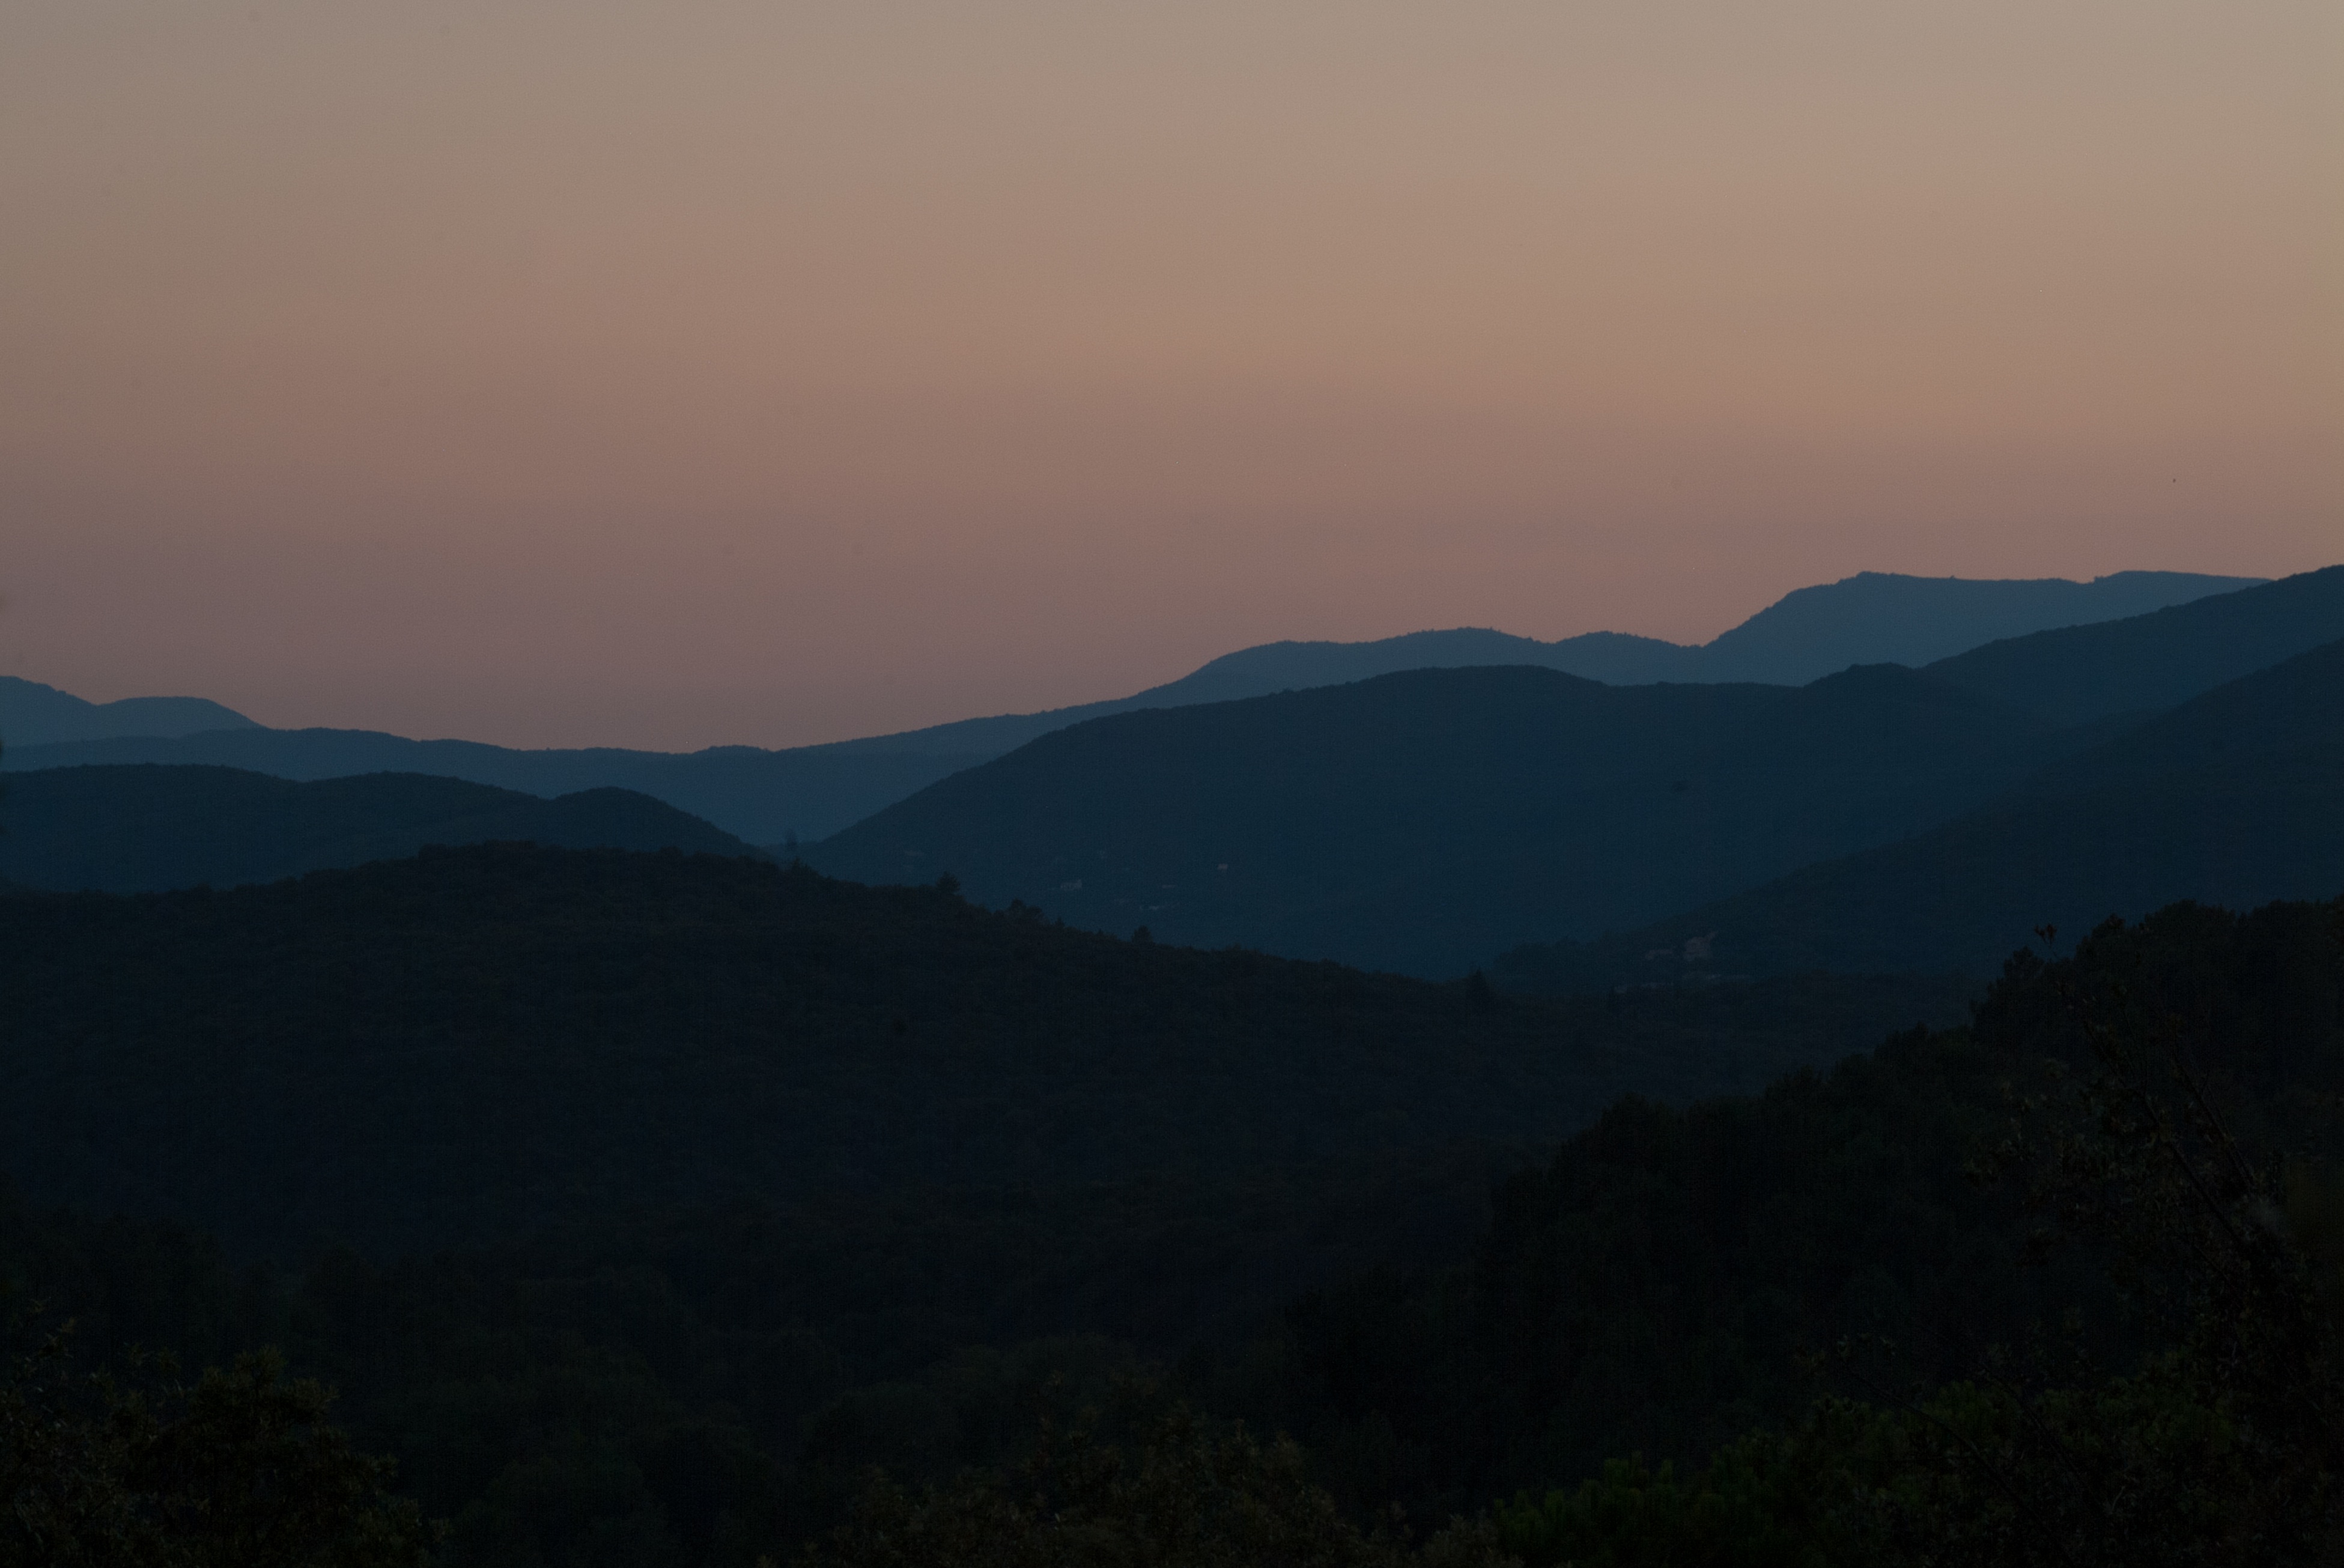
wilderness, mountain, sunrise, sunset, mist, morning, hill, dawn, valley, mountain range, dusk, ridge, summit, plateau, landform, geographical feature, atmospheric phenomenon, mountainous landforms